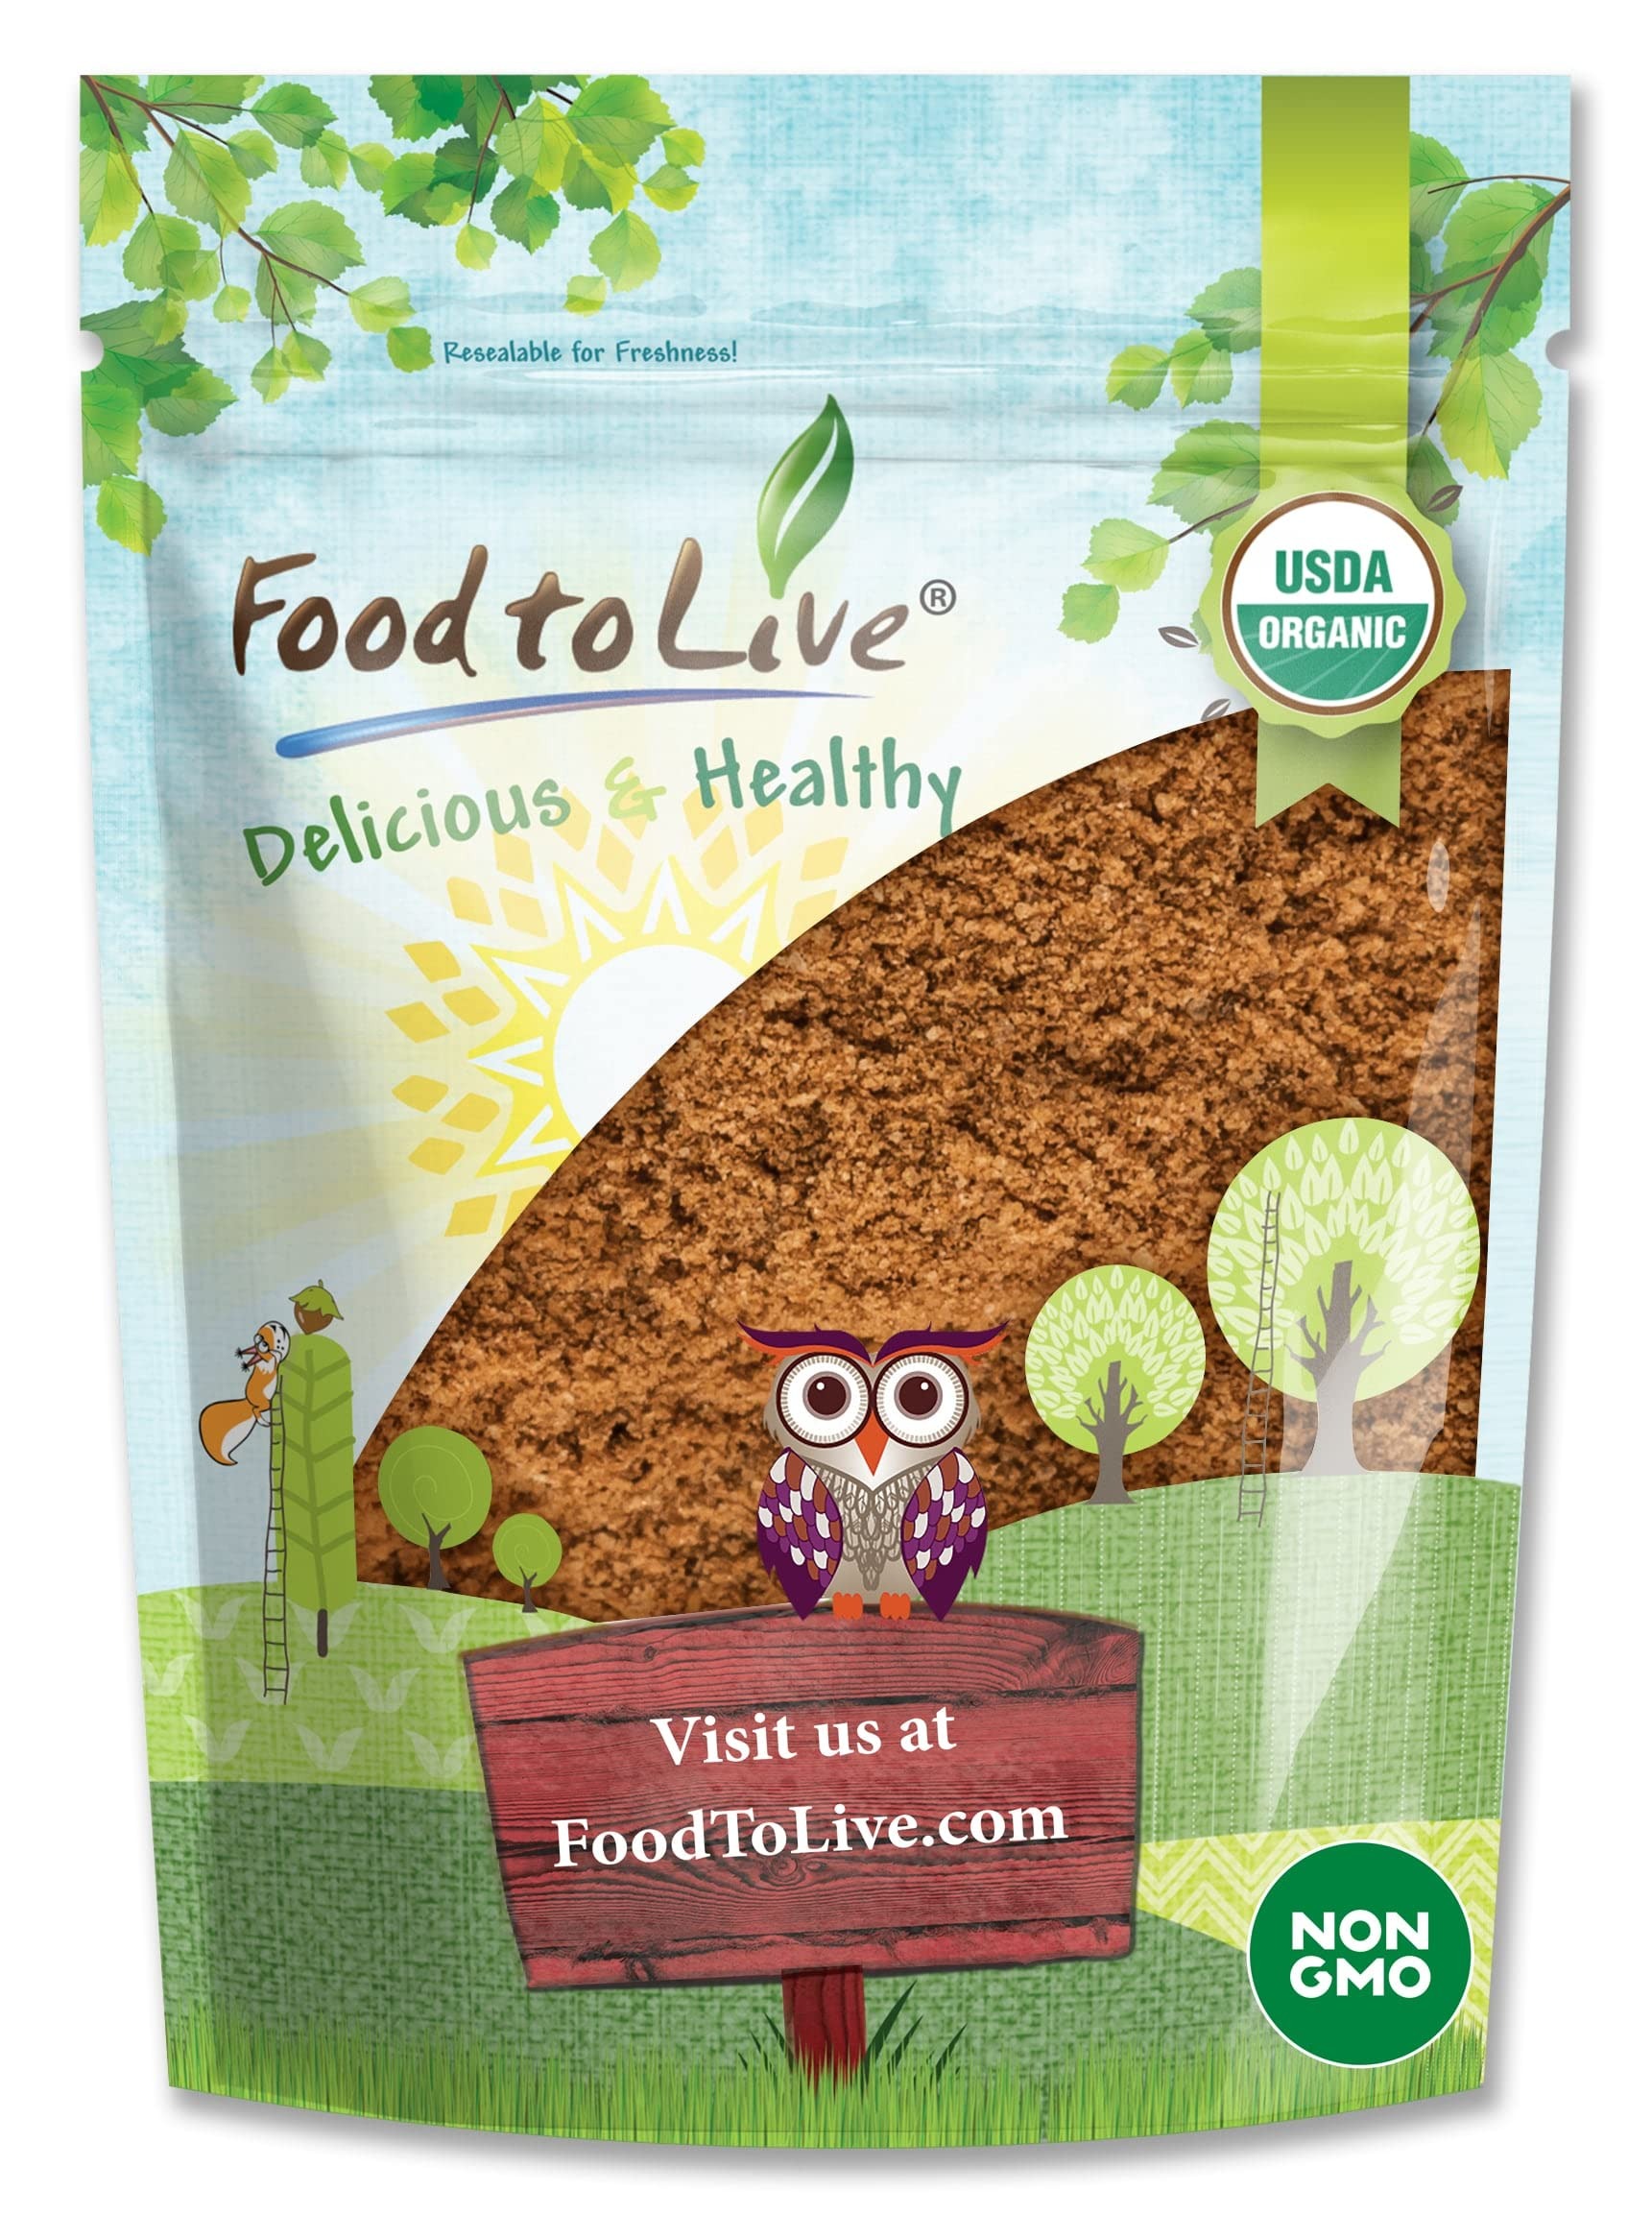
Item Name: Food to Live Organic Golden Berry Powder, 4 Ounces — Non-GMO, Made from Raw and Dried Goldenberries, Vegan Superfood, Rich in Vitamins and Minerals, Great for Drinks, Teas and Smoothies, Bulk
Bullet Point 1: ✔️ORGANIC PRODUCT: Food to Live offers GMO and toxin-free certified Organic Goldenberry Powder.
Bullet Point 2: ✔️BOOST OF MINERALS: Organic Goldenberry Powder is rich in iron, manganese, potassium, and cooper.
Bullet Point 3: ✔️PERFECT BREAKFAST: Start your day with Goldenberry Powder smoothie with frozen fruits.
Value: 4.0
Unit: Ounce

Price: 11.56